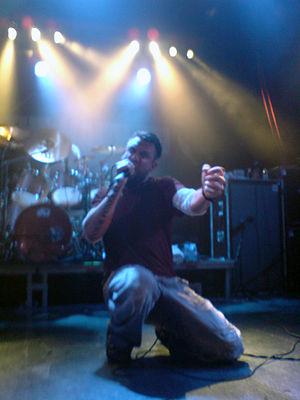
Peter Dolving est un musicien, auteur-compositeur, artiste visuel et poète spoken word, principalement connu pour avoir été un ancien frontman du groupe The Haunted.